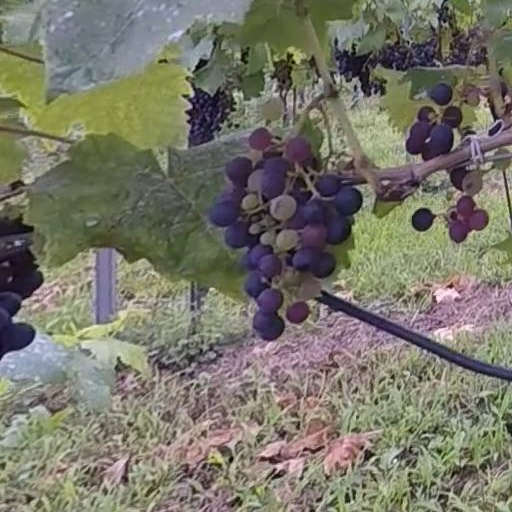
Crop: grape